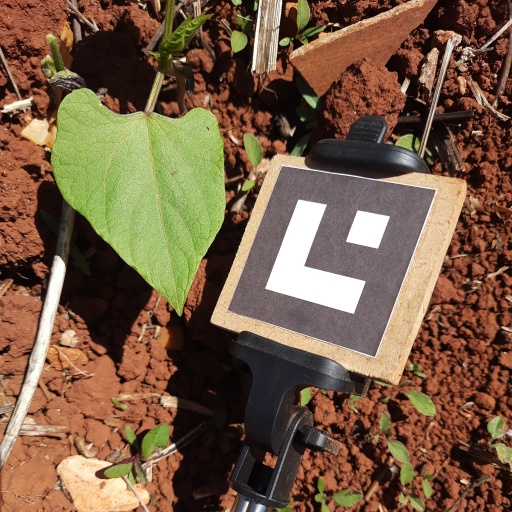
Observations: flat surface, no eating holes, under sunlight